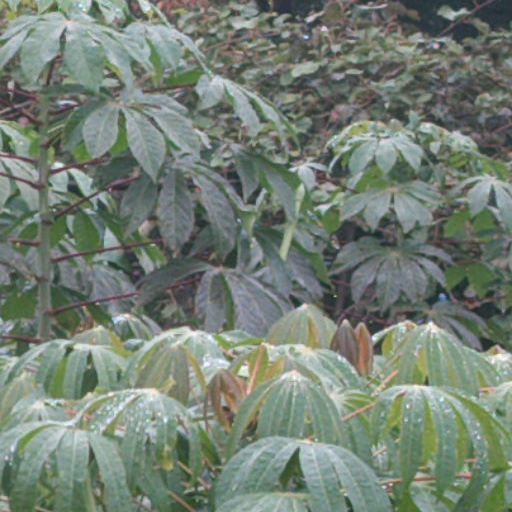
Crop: cassava